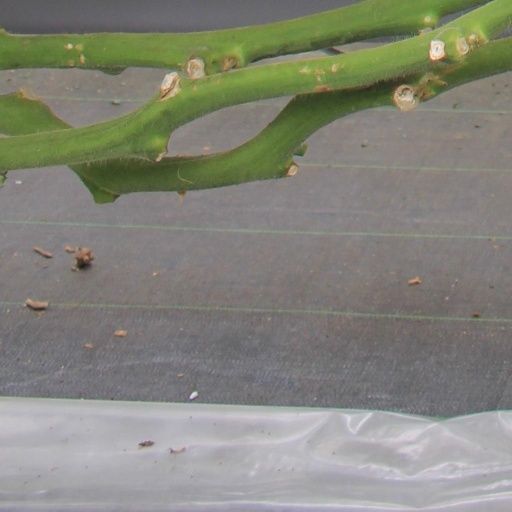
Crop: tomato